Durban Light Infantry

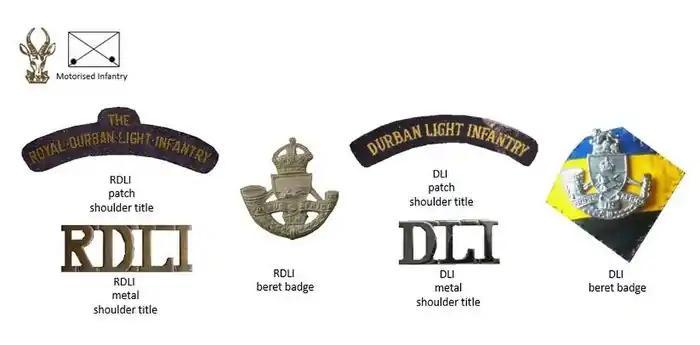
SADF and UDF eras Durban Light Infantry insignia

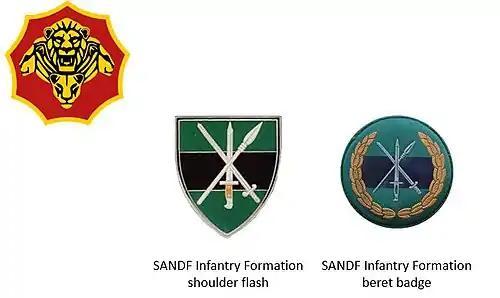
SANDF era Infantry Formation insignia

The Regiment is being deployed in Africa, Burundi, DRC; in support of the United Nations and African Union mandate